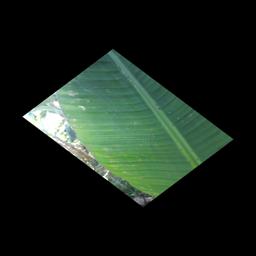
Label: BLACK SIGATOKA